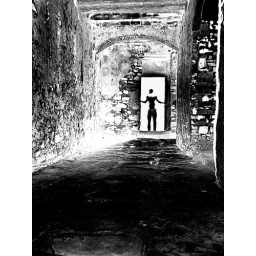
This photo was taken on Goree Island in Senegal West Africa. This building was the last slavery house on the island.